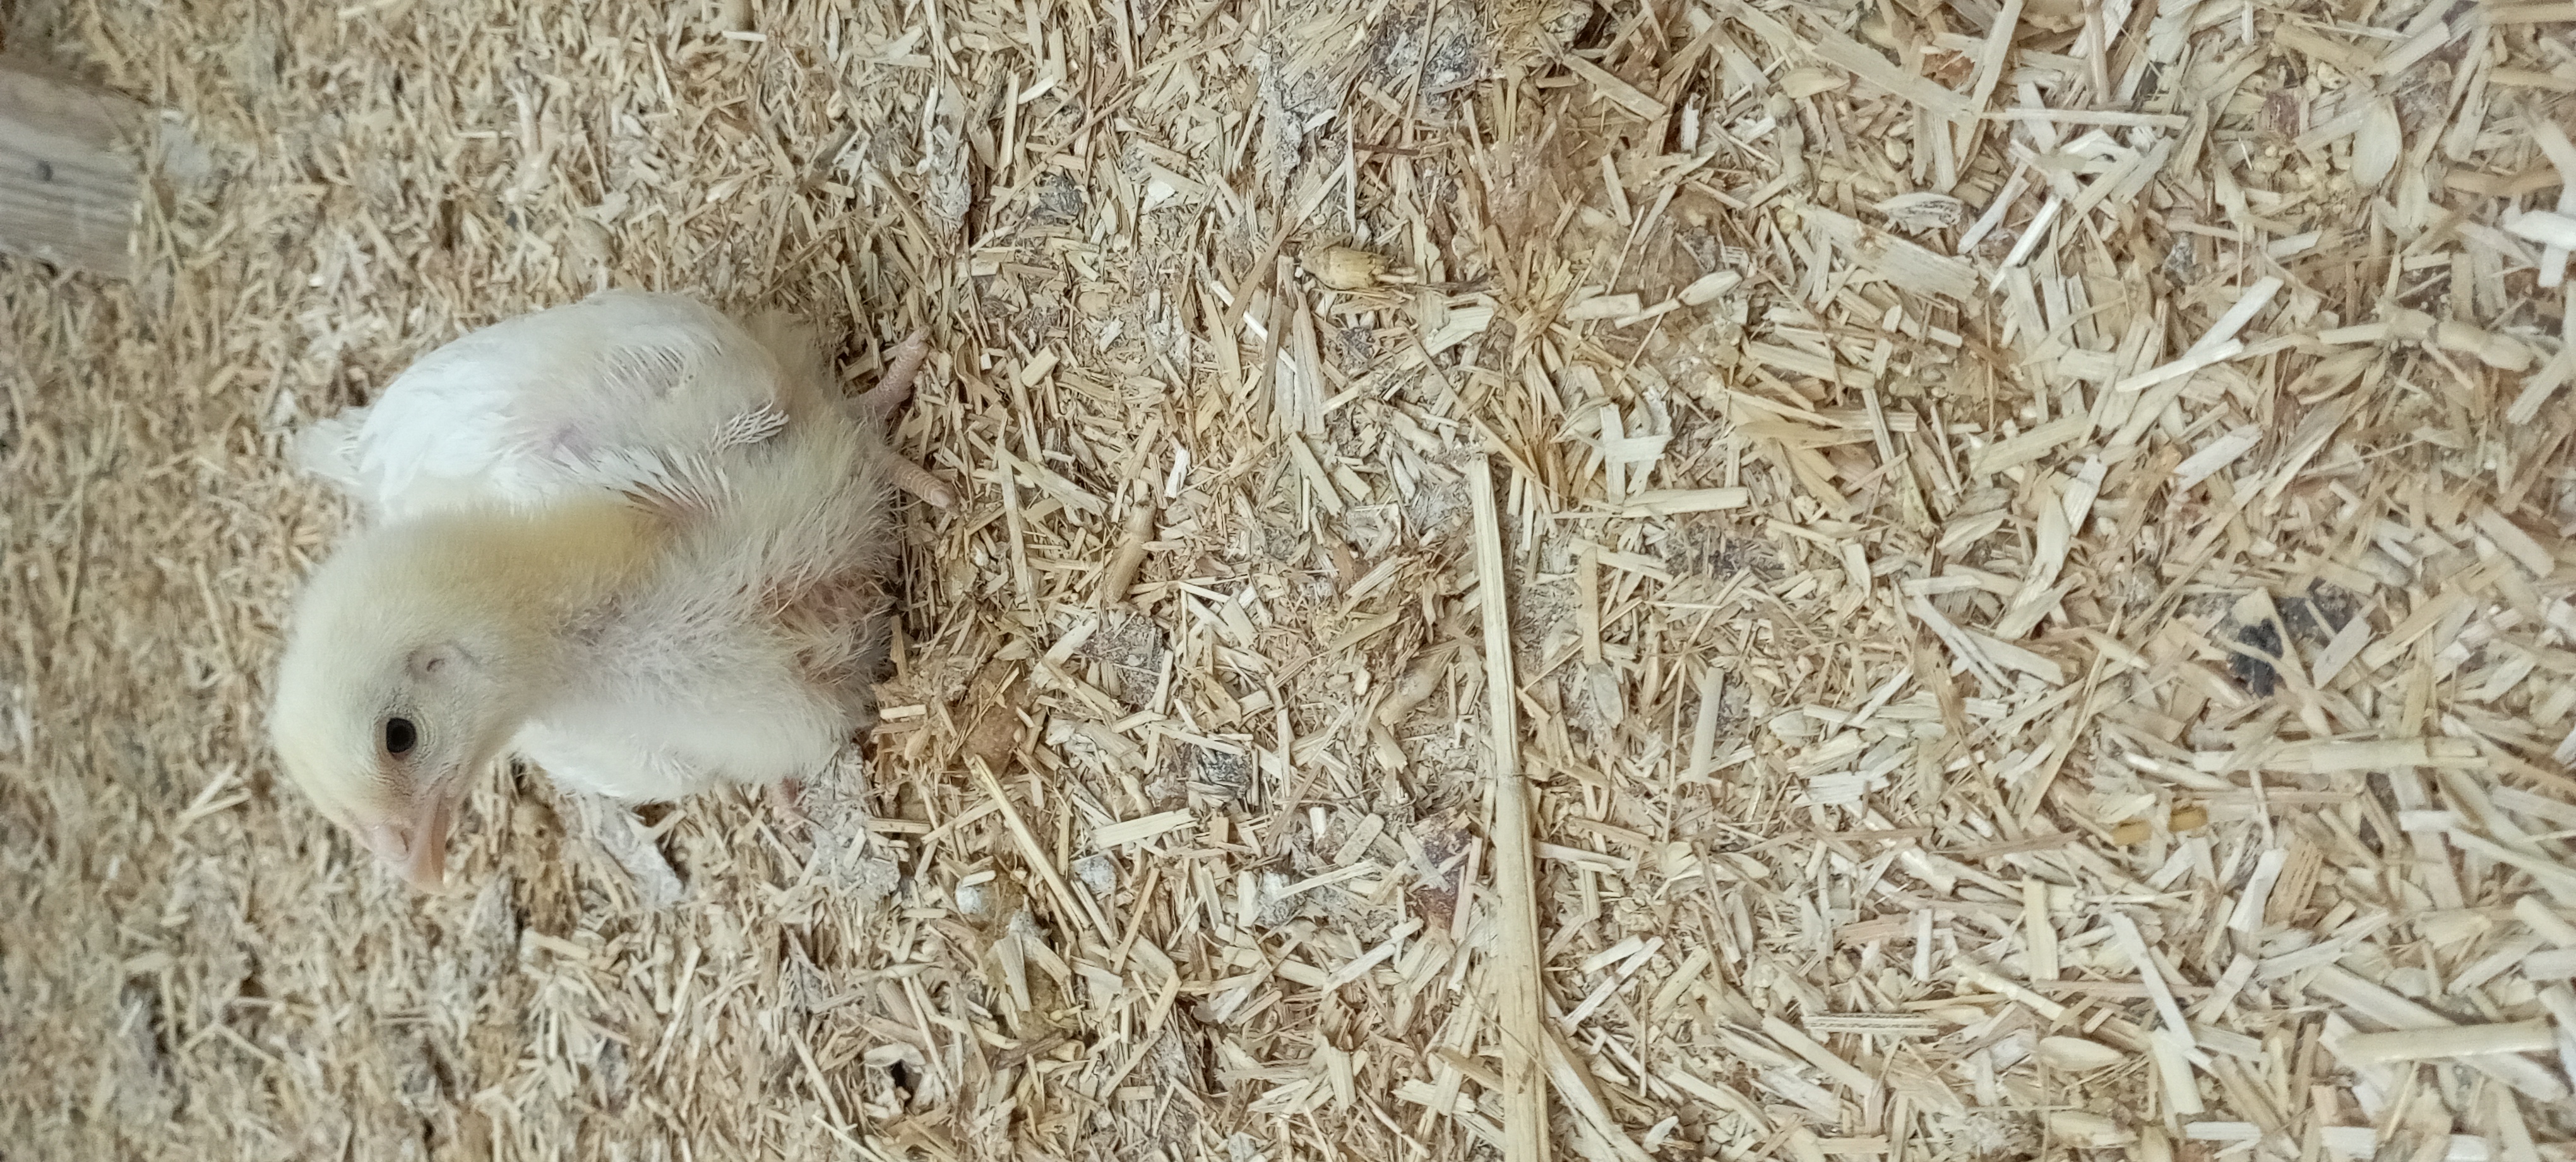
Weight: 323 g